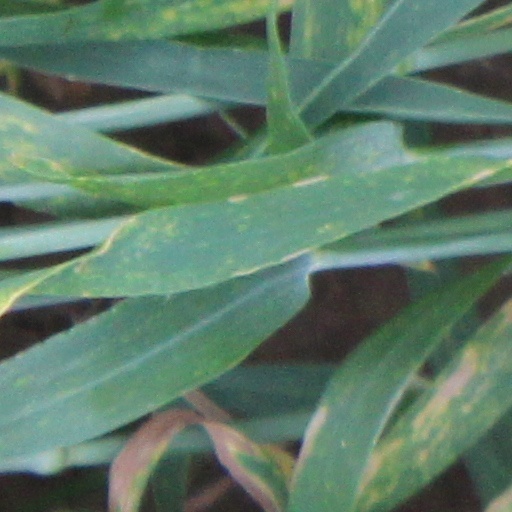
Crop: wheat